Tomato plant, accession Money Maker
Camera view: vertical (180 deg); turntable rotation: 90 degrees
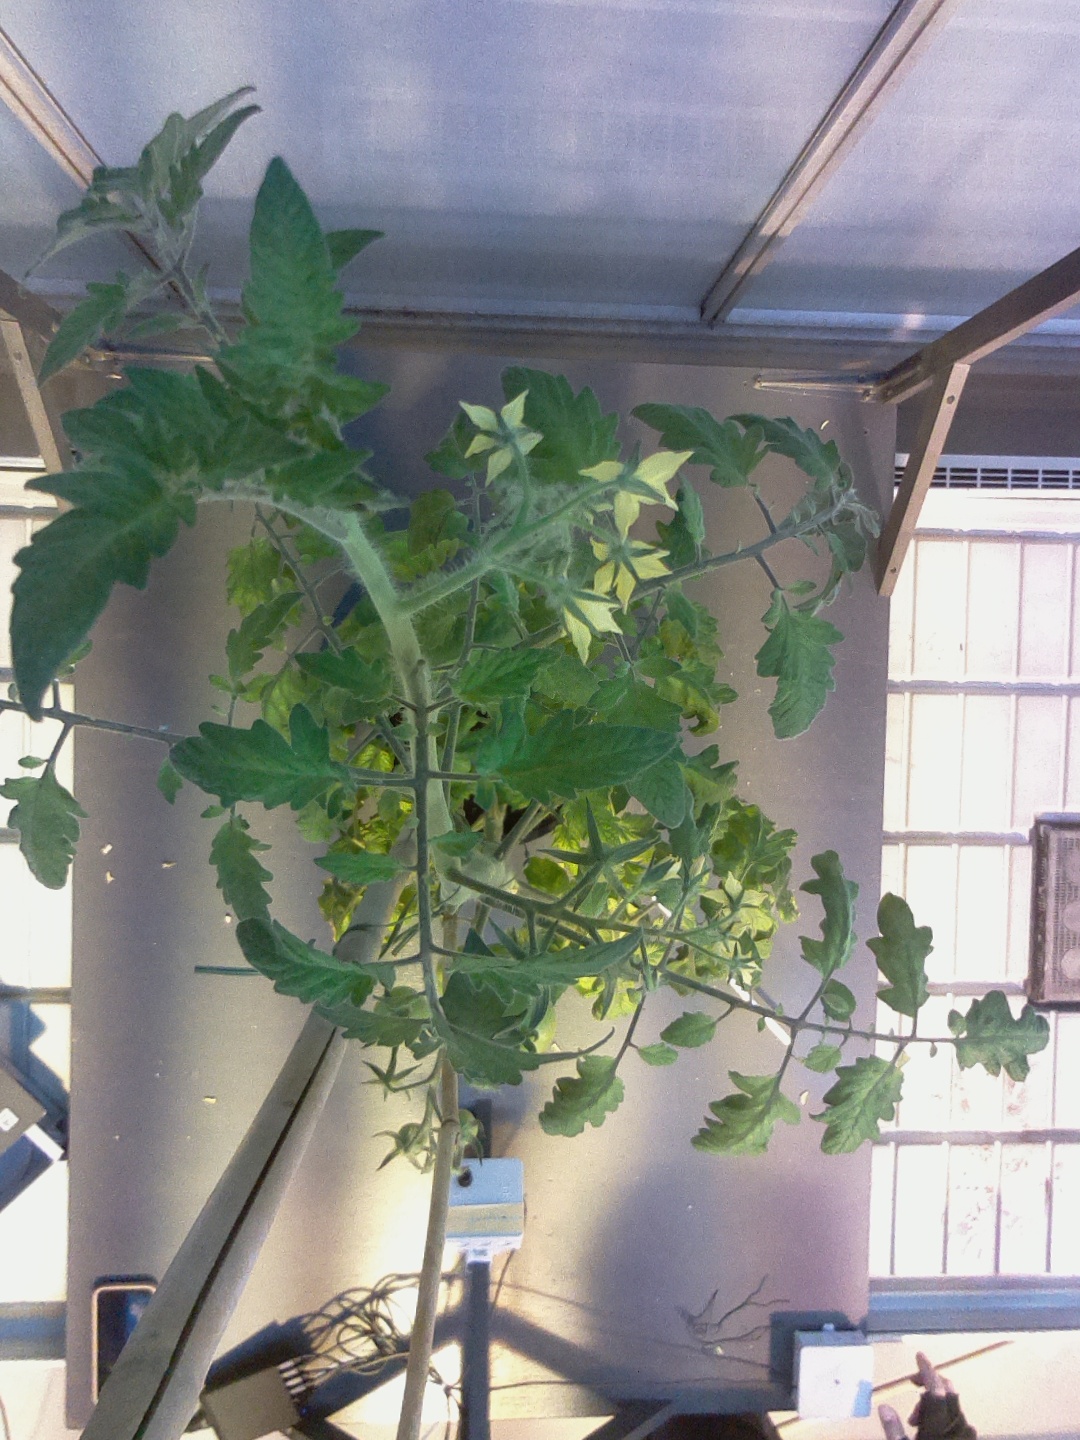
BBCH growth stage 75: 50%-60% of final fruit size